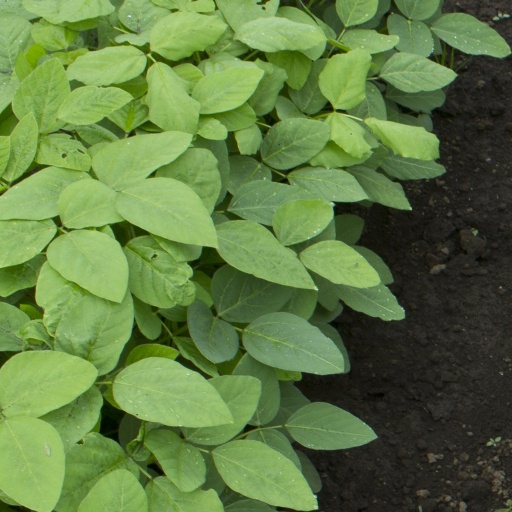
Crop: soybean